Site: brandenburg
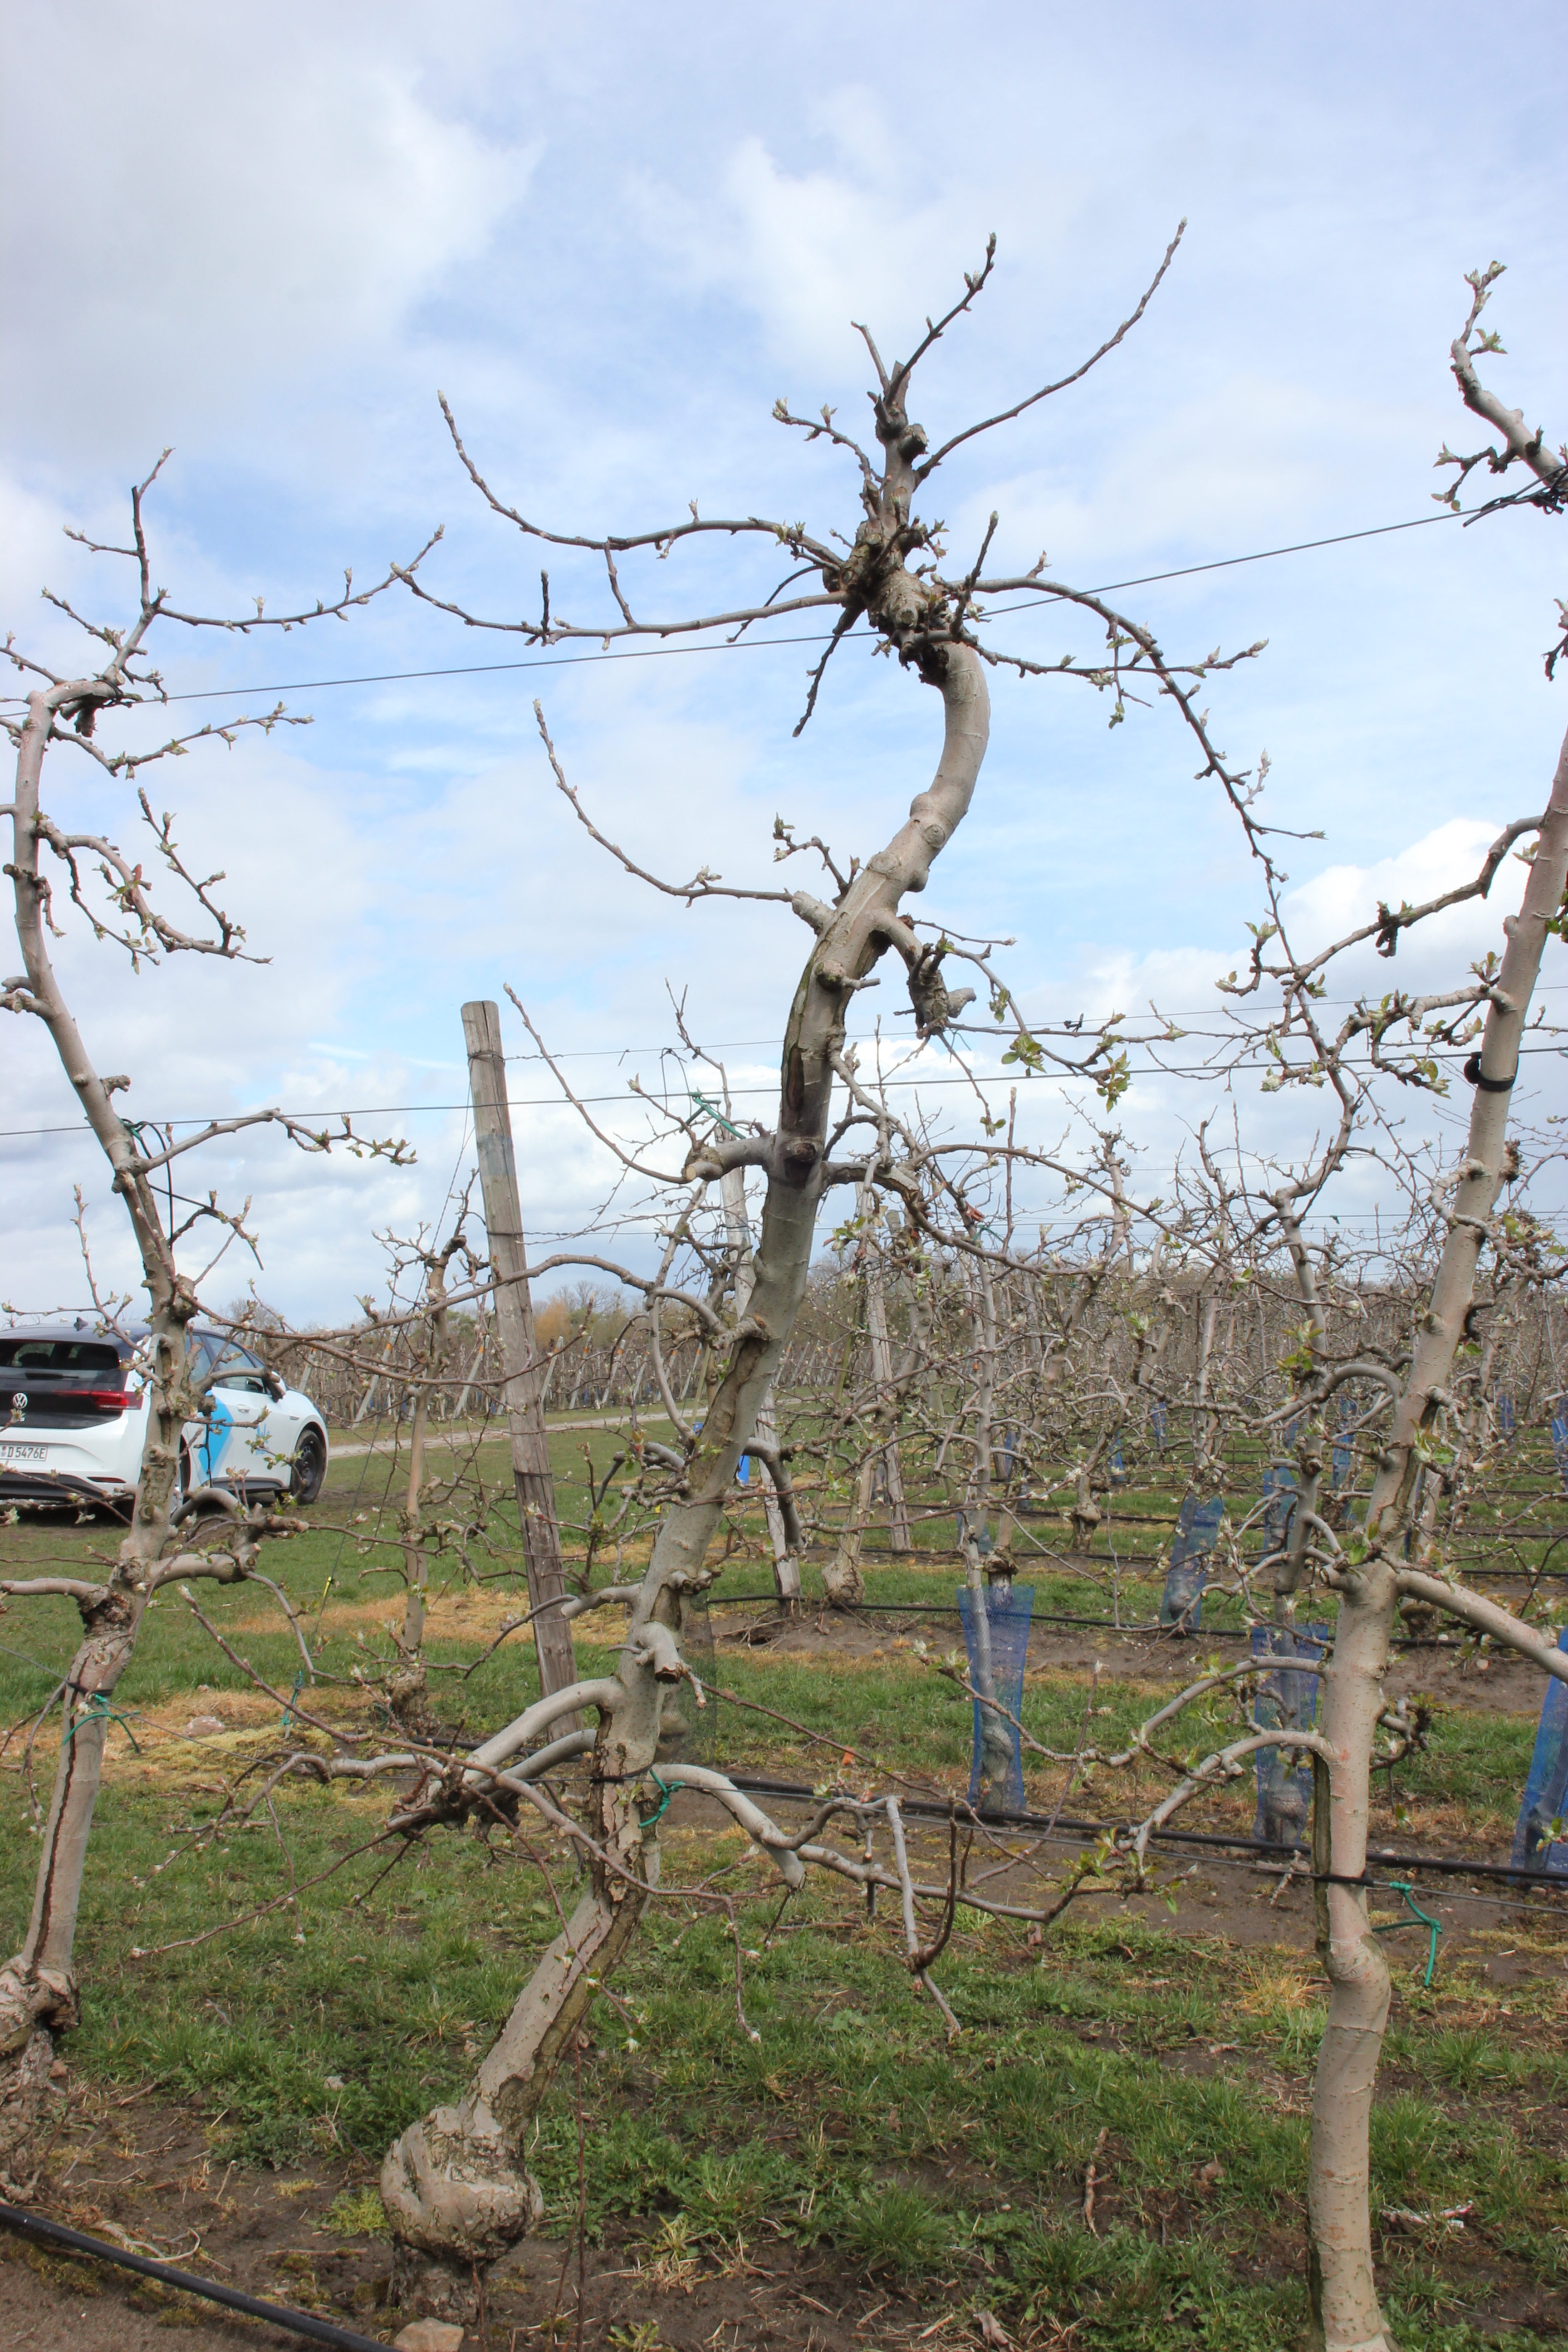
Growth stage (BBCH 55): Inflorescence emergence